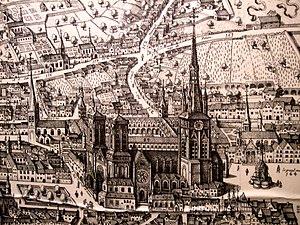
Blaeu extrait: Saint Lambert, Saint Pierre, Notre Dame au Fonts de Liège
La cathédrale Notre-Dame-et-Saint-Lambert fut la cathédrale de Liège jusqu'en 1794, date du début de sa destruction. Cette immense cathédrale gothique, à la mémoire de saint Lambert, occupait l'actuelle place Saint-Lambert, au cœur de Liège. Avec ses deux chœurs, ses deux transepts, ses trois nefs à trois étages, le circuit de ses chapelles absidales et collatérales, son cloître et ses annexes, et sa flèche de 135 mètres, la cathédrale Notre-Dame-et-Saint-Lambert faisait partie des grands vaisseaux du monde occidental au Moyen Âge et était le monument majeur du gothique mosan. Elle pouvait contenir 4 000 personnes.
La liste des édifices religieux de Liège, est une liste des lieux de cultes, situées dans la ville de Liège, en Belgique.